The End of the Road

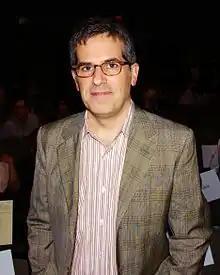
"The End of the Road" was an inspiration for the 1997 novel "As She Climbed Across the Table" by Jonathan Lethem ("pictured").

On his mantel Jake keeps a bust of Laocoön sculpted by a dead uncle. As Laocoön was bound by serpents, Jake feels himself bound into inaction "by the serpents Knowledge and Imagination, which ... no longer tempt but annihilate". This is reflected in Laocoön's grimace, which Jake frequently consults and interprets according to his mood—with admiration, frustration, or indifference. After the disaster of Rennie's abortion, Jake tells the bust, "We've come too far", and abandons it along with his job, car and apartment.